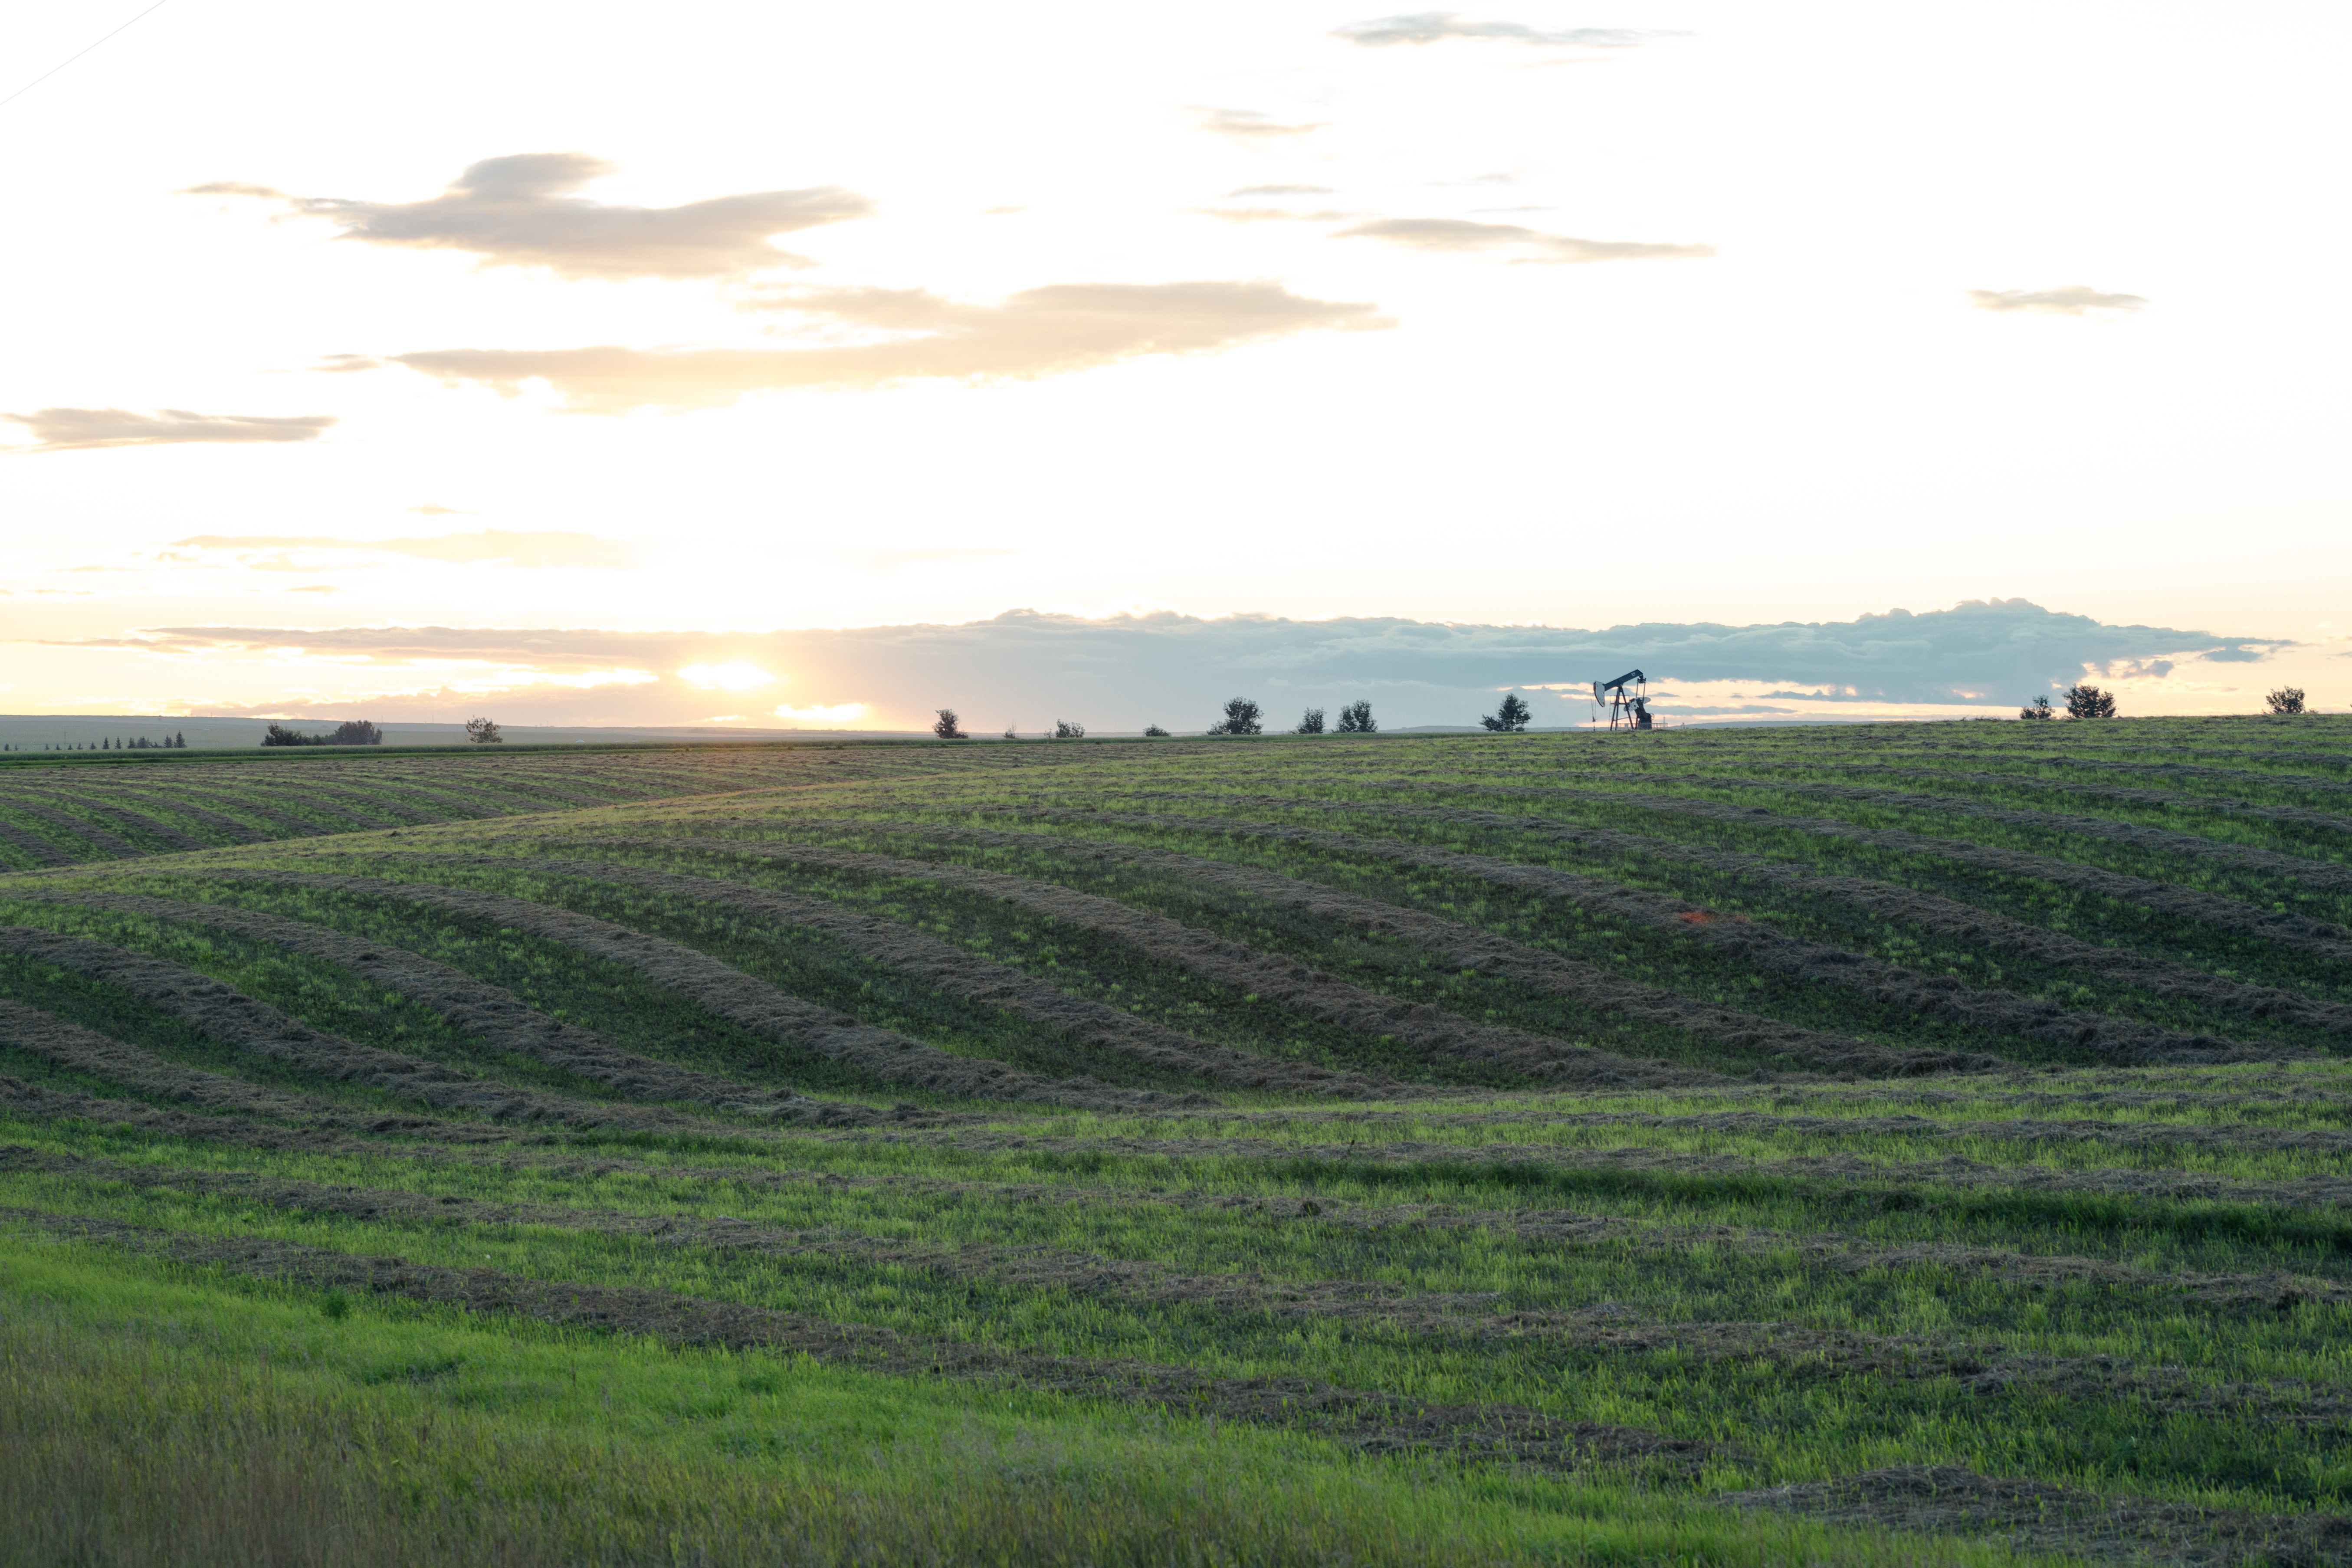
landscape, horizon, field, farm, prairie, hill, crop, pasture, soil, agriculture, plain, polder, grassland, rural area, paddy field, grass family